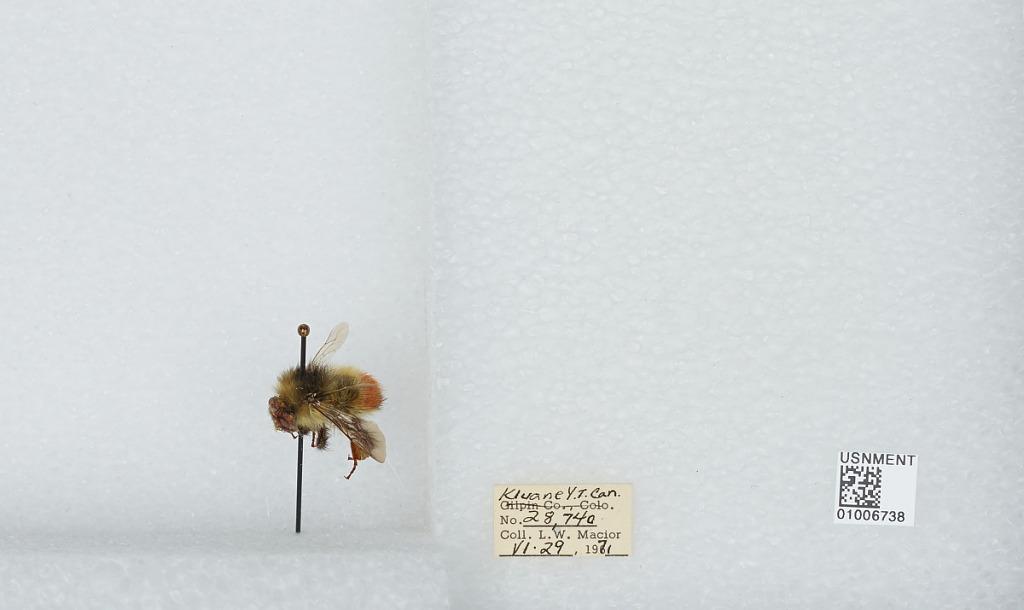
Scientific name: Bombus (Pyrobombus) flavifrons Cresson
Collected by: L. Macior
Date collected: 1971-6-29
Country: Canada
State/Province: Yukon Territory
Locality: Kluane
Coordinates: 60.75, -139.5